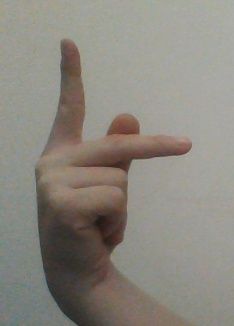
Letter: dha